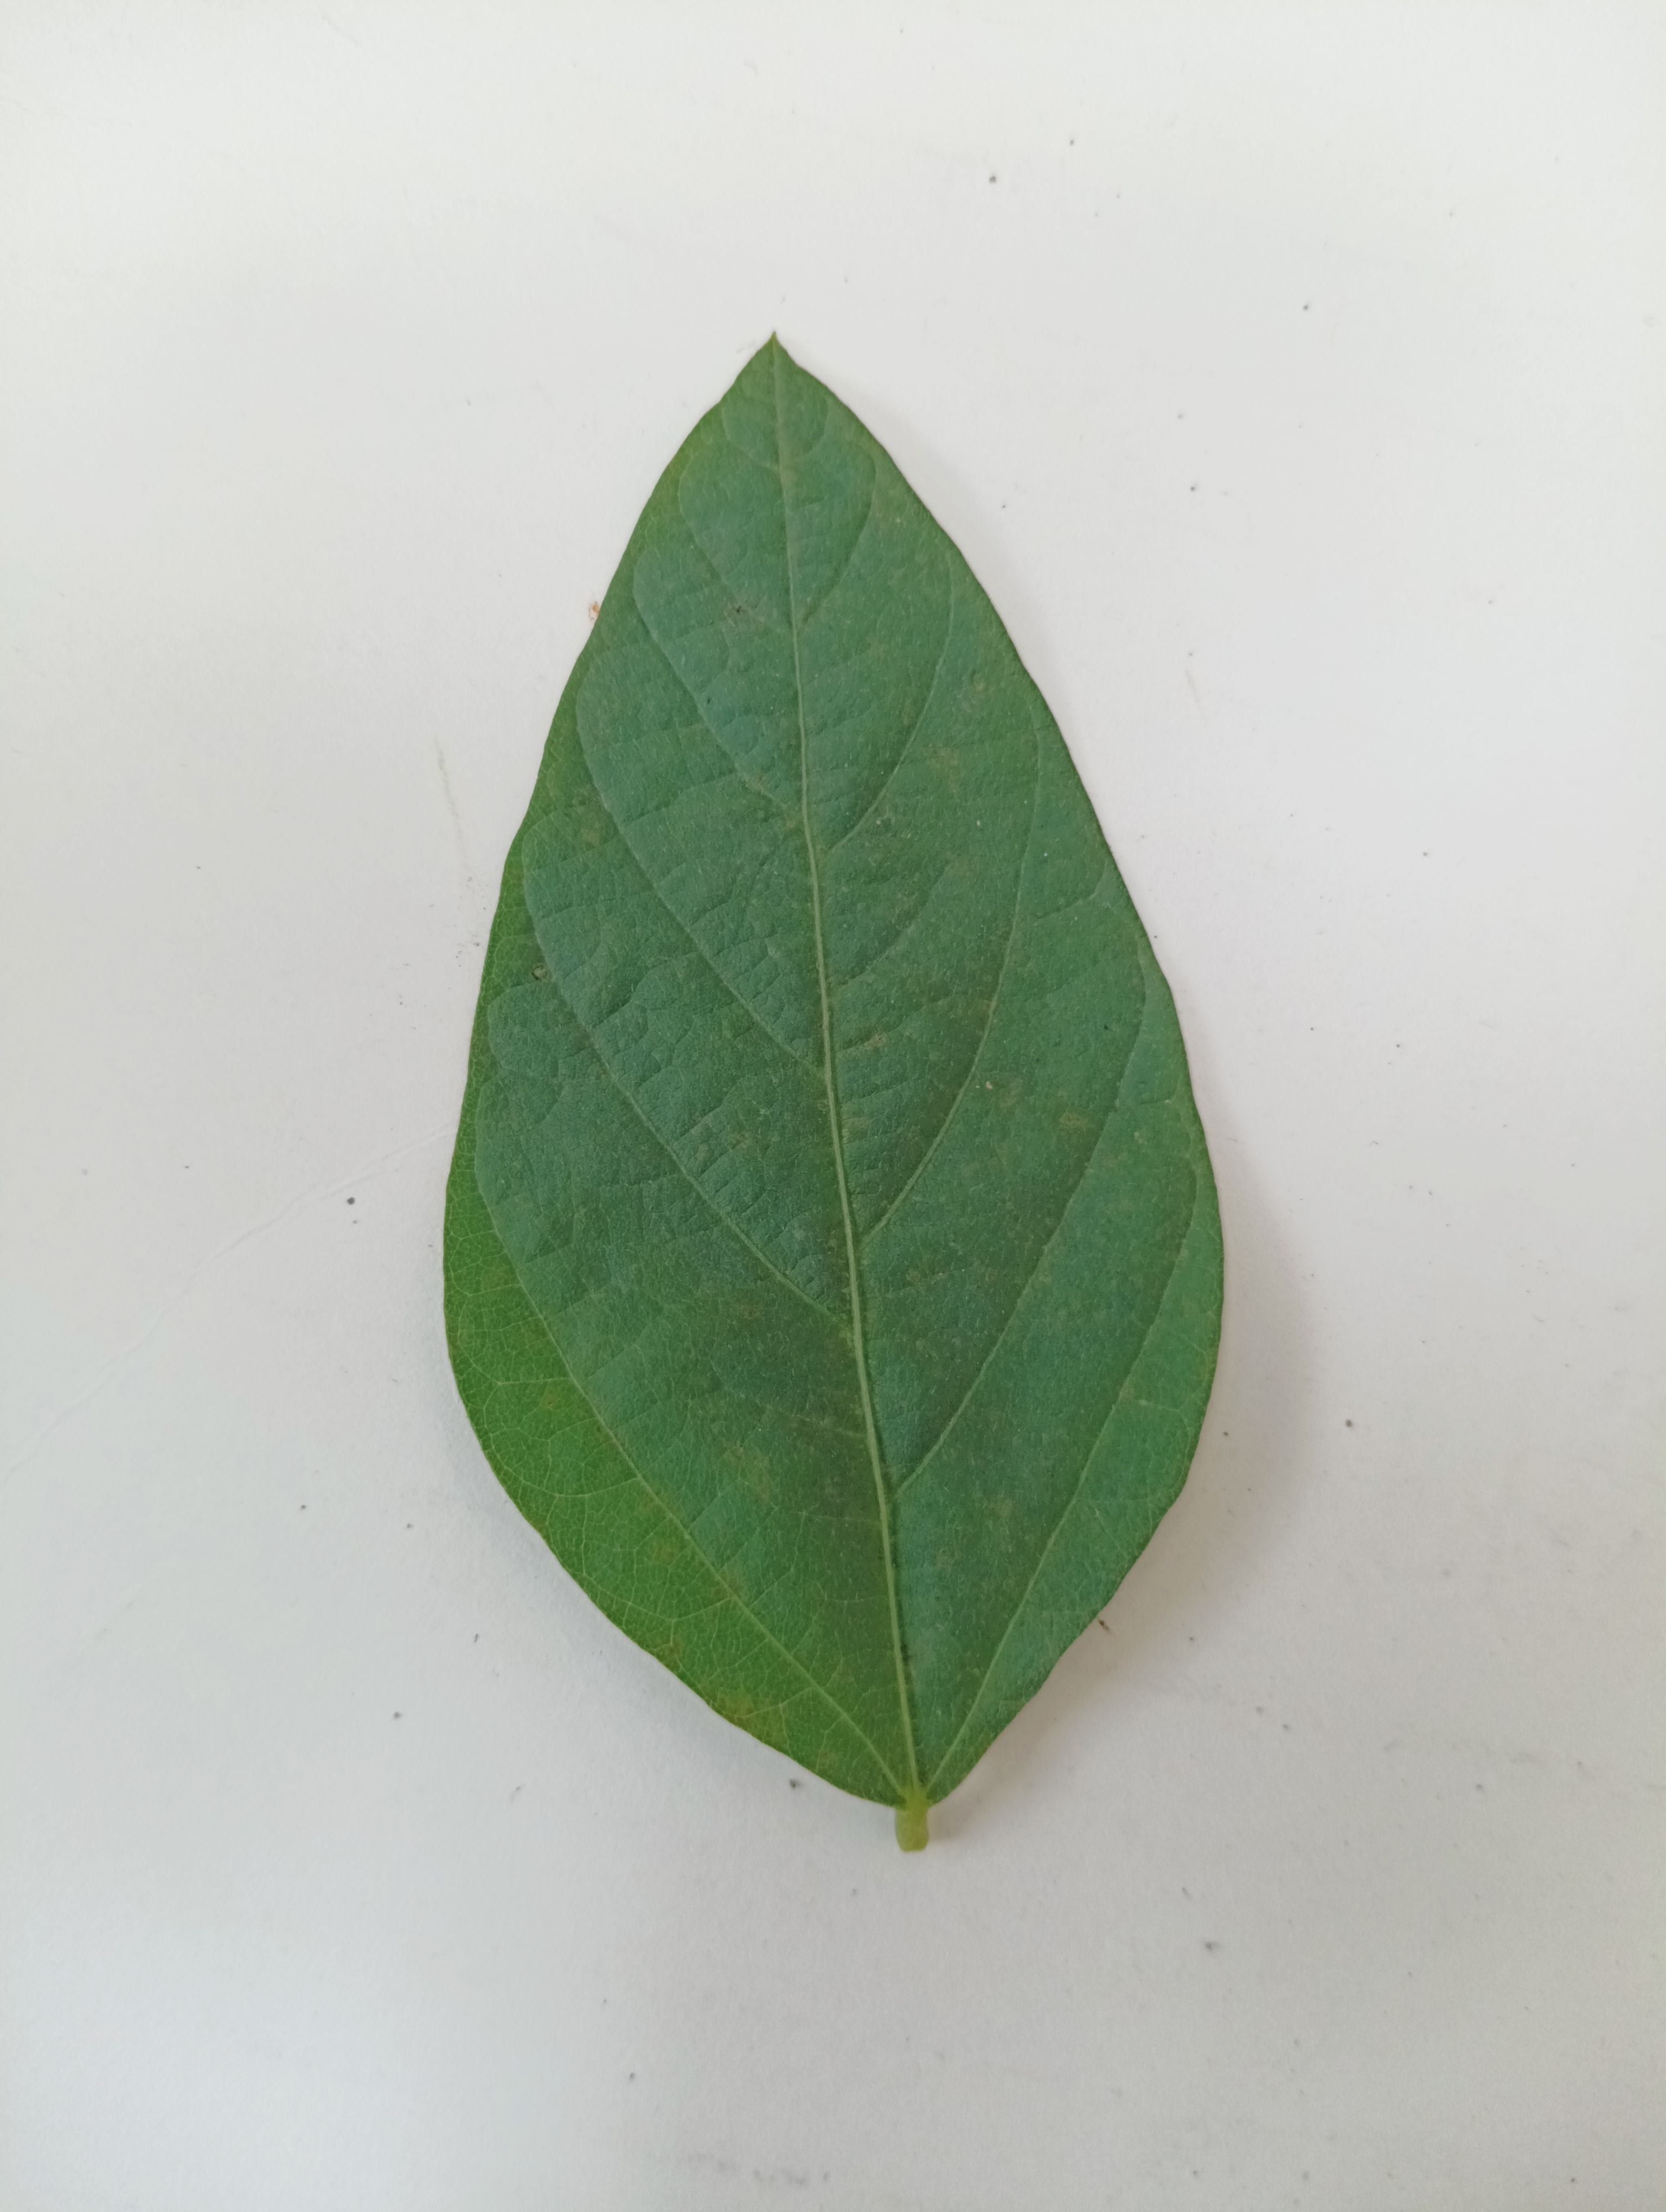
Label: Healthy